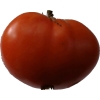
Label: tomato